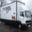
Label: truck